ATHENA experiment

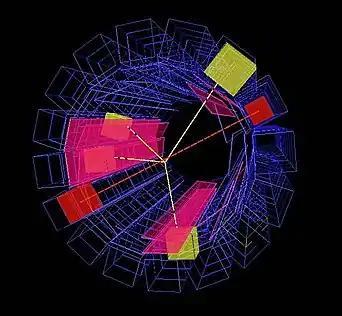
An actual matter-antimatter annihilation due to an atom of antihydrogen in the ATHENA experiment. The antiproton produces four charged pions (yellow) whose positions are given by silicon microstrips (pink) before depositing energy in CsI crystals (yellow cubes). The positron also annihilates to produce back-to-back gamma rays (red).

The ATHENA apparatus comprised four main subsystems: the antiproton catching trap, the positron accumulator, the antiproton/positron mixing trap, and the antihydrogen annihilation detector. All traps in the experiment were variations of the Penning trap, which uses an axial magnetic field to transversely confine the charged particles, and a series of hollow cylindrical electrodes to trap them axially. The catching and mixing traps were adjacent to each other, and coaxial with a 3 T magnetic field from a superconducting solenoid.